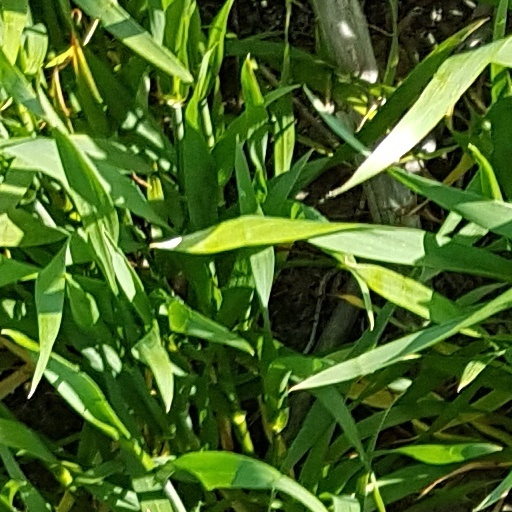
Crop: wheat